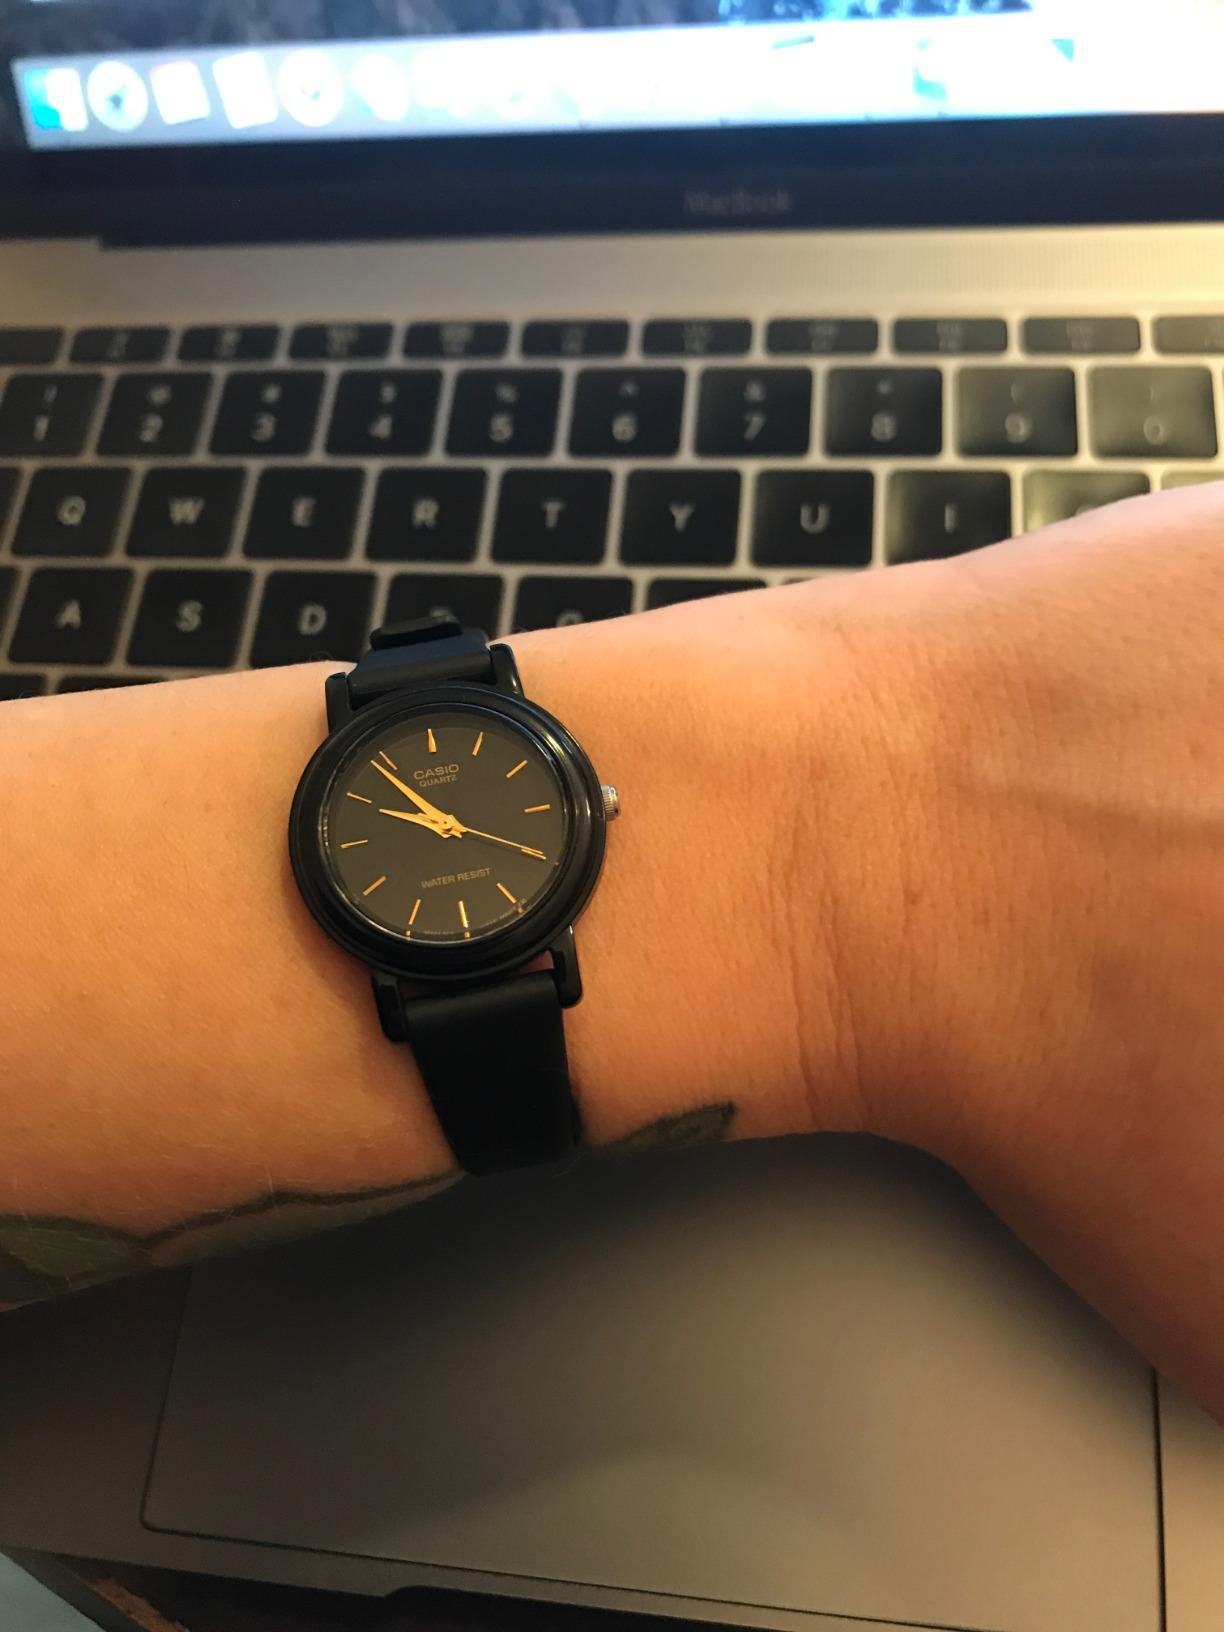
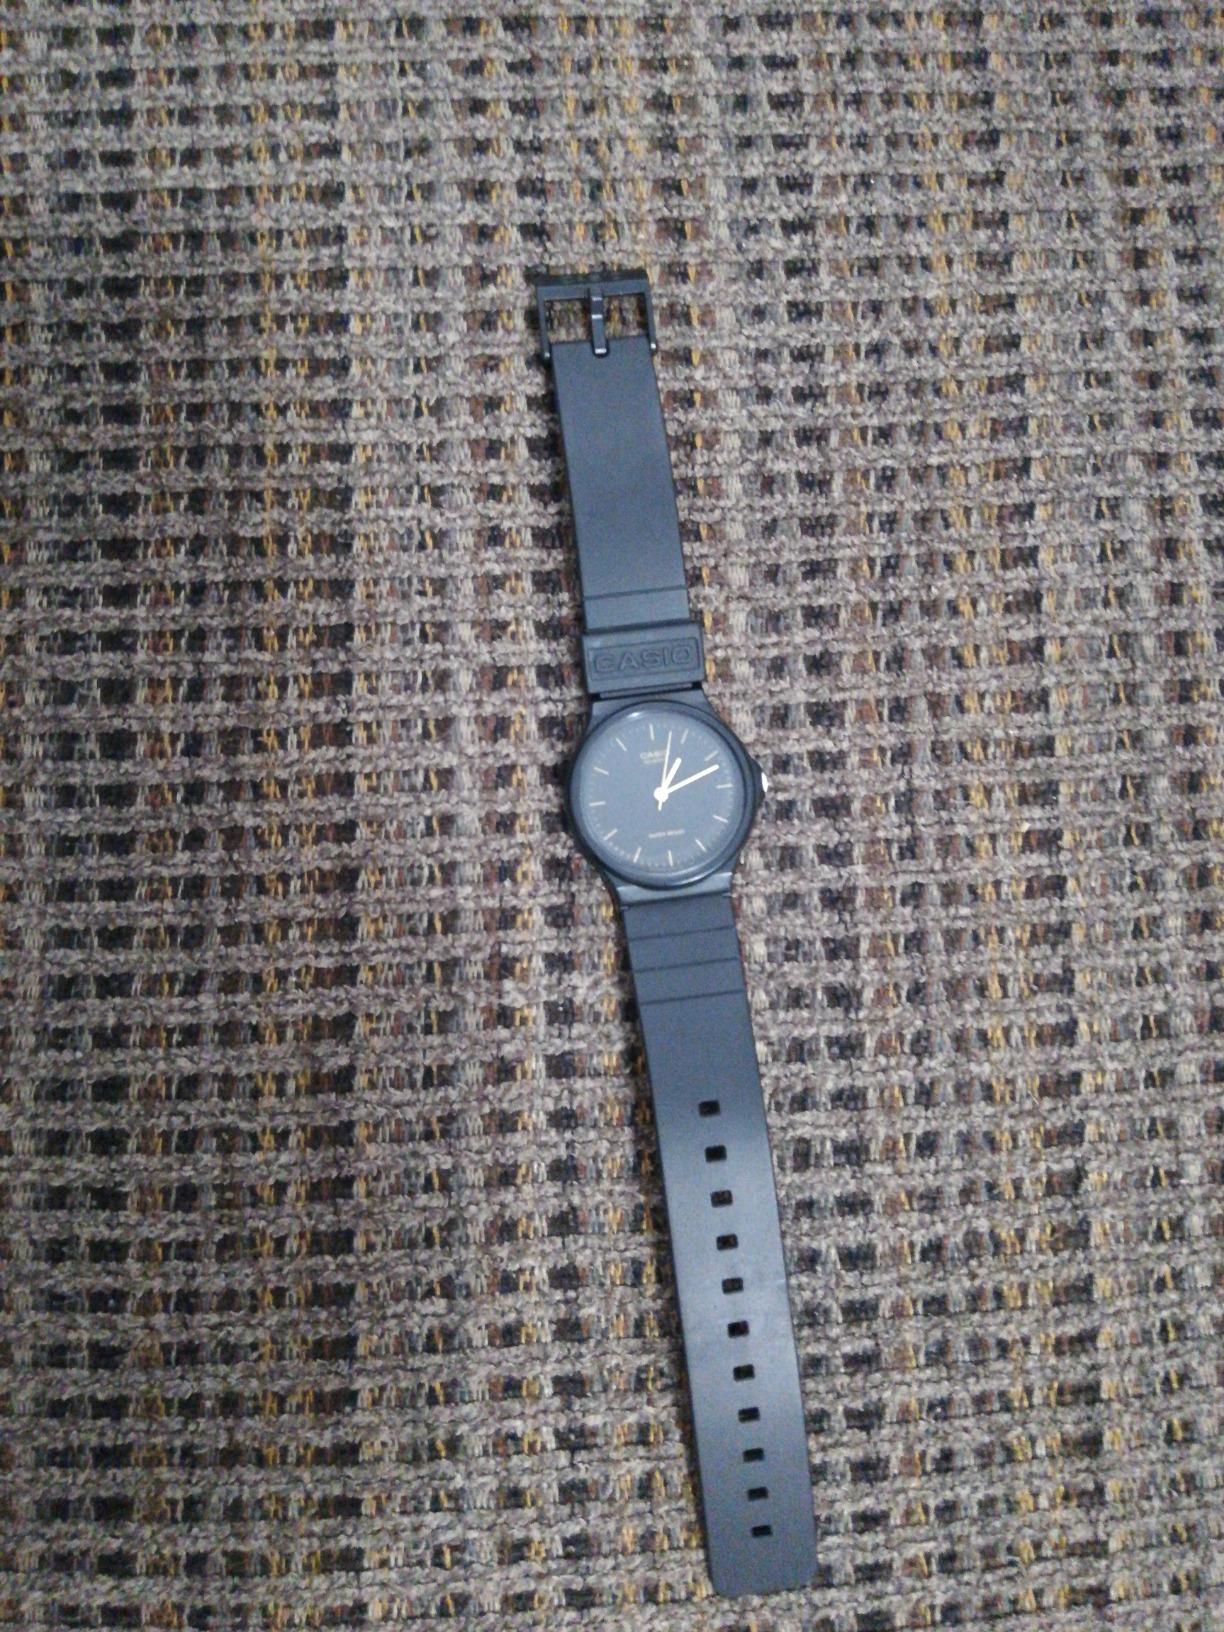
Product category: accessories_watch
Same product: no